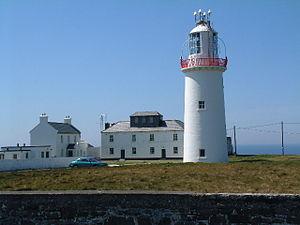
Loop Head est une péninsule d'Irlande situé dans le comté de Clare sur la côte occidentale de l'île.
Le phare de Loop Head est un phare d'Irlande situé sur la péninsule éponyme, sur le côté nord de l'estuaire du fleuve Shannon dans le comté de Clare. Il est géré par les Commissioners of Irish Lights.
La Wild Atlantic Way est une route touristique côtière d'Irlande qui parcourt le littoral ouest du pays, de Malin Head, point le plus septentrional de l'île, au port de Kinsale, au sud-ouest.